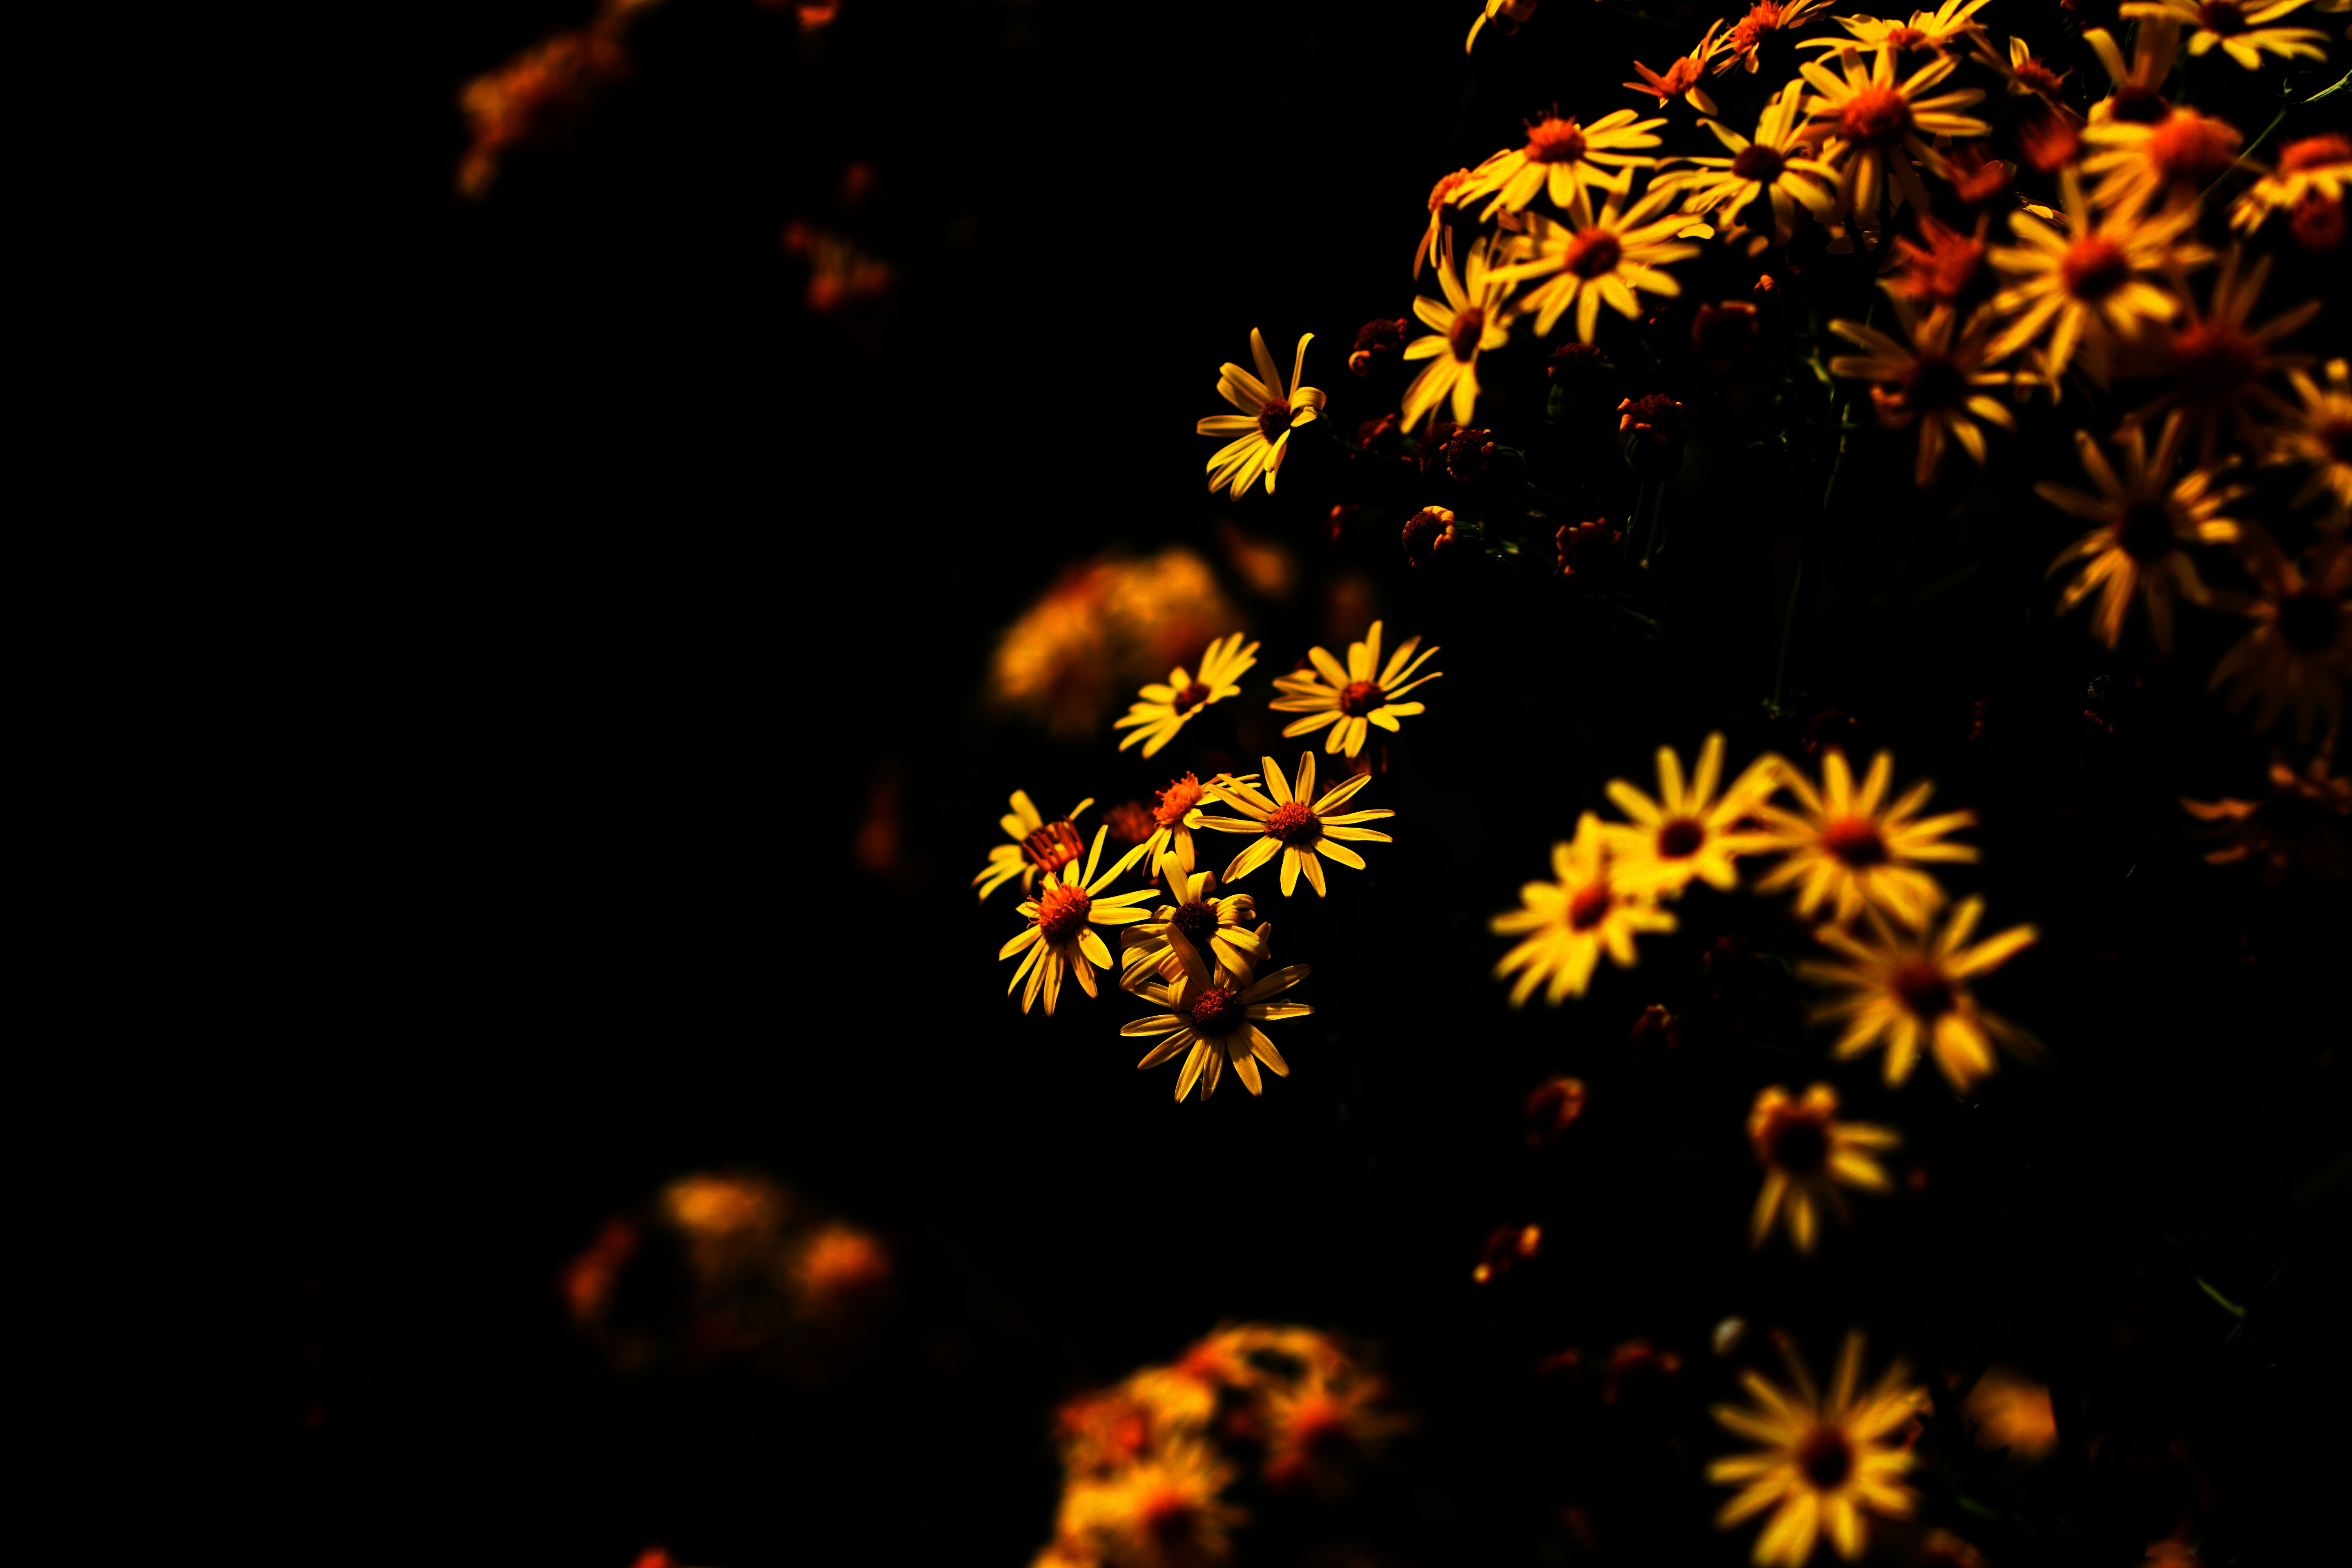
nature, plant, night, meadow, sunlight, leaf, flower, bloom, summer, daisy, spring, autumn, contrast, yellow, garden, close, flora, yellow flower, flowers, pointed flower, earth, rush, macro photography, golden yellow, in the grass, lawn flower